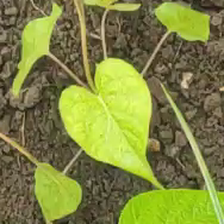
Weed species: Obscure_morning _glory(Ipomoea obscura)